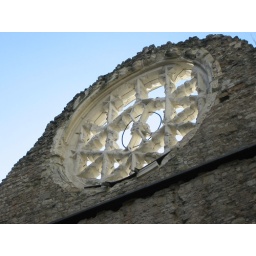
The rose window in the ruined Winchester Palace.